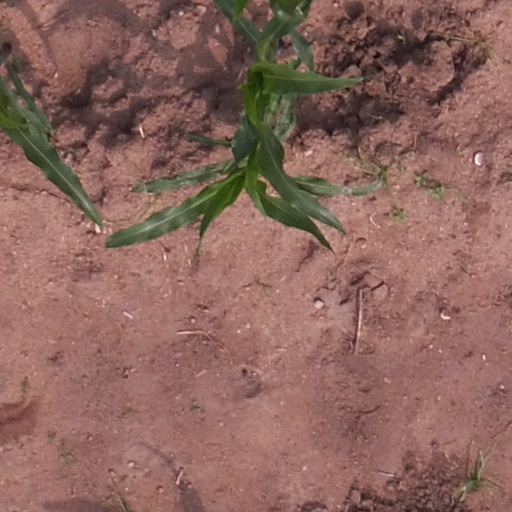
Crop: maize; corn